Rosary

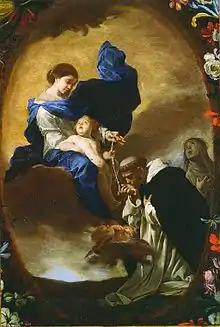
"La Visione di San Domenico" ("The Vision of Saint Dominic"), Bernardo Cavallino, 1640

The Rosary (in the sense of "crown of roses" or "garland of roses"), formally known as the Psalter of Jesus and Mary (Latin: Psalterium Jesu et Mariae), also known as the Dominican Rosary (as distinct from other forms of rosary such as the Franciscan Crown, Bridgettine Rosary, Rosary of the Holy Wounds, etc.), refers to a set of prayers used primarily in the Catholic Church, and to the physical string of knots or beads used to count the component prayers. When referring to the prayer, the word is usually capitalized ("the Rosary", as is customary for other names of prayers, such as "the Lord's Prayer", and "the Hail Mary"); when referring to the prayer beads as an object, it is written with a lower-case initial letter (e.g. "a rosary bead").